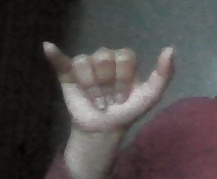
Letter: ya